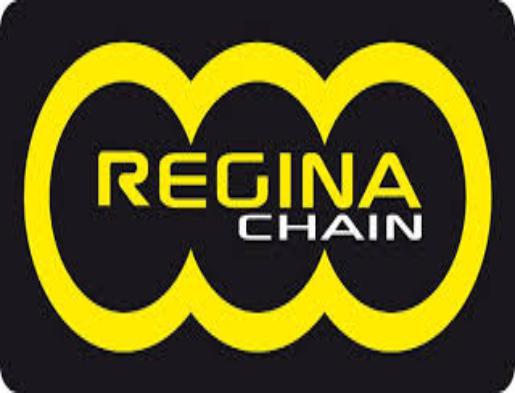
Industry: Clothes